Sunrise Athletic Conference

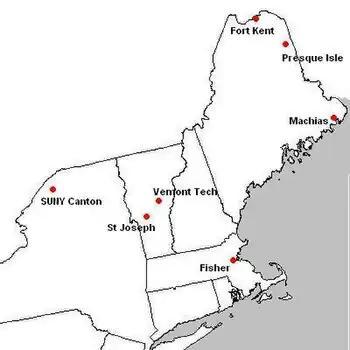
Map of the Sunrise Athletic Conference, circa 2011

The SAC was founded when both the Maine Athletic Conference and the Mayflower Conference disbanded in the spring of 2002. Both of these conferences were NAIA conferences of long standing. The conference formed with eight inaugural members: the College of St. Joseph, Fisher College, Lyndon State College, the University of Maine at Fort Kent, the University of Maine at Machias, the University of Maine at Presque Isle, Paul Smith's College and Vermont Technical College.